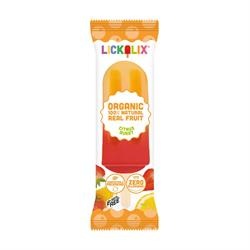
Lickalix Citrus Burst Ice Lolly 75g
Super refreshing, made with oranges, lemons and limes with a sweet strawberry sunrise at the bottom. Looks as good as it tastes. Vegan friendly, clean label and free from the main 14 allergens. Packaging is plastic free and compostable!
Brand: Lickalix
Category: Food, Beverages & Tobacco > Food Items > Frozen Desserts & Novelties > Ice Pops